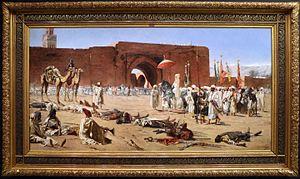
François Jean Baptiste Benjamin Constant, dit Benjamin-Constant, est un peintre et graveur français né le 10 juin 1845 à Batignolles-Monceau et mort le 26 mai 1902 à Paris.
Habité dès la préhistoire par des populations berbères, le Maroc et son territoire ont connu des peuplements phéniciens, carthaginois, romains, vandales, byzantins et arabes. C'est en 788, lors de son exil qu'Idris Iᵉʳ, fuyant les persécutions du califat des Abbassides, a donné naissance à un État dans le Maghreb al-Aqsa. Depuis, le Maroc a toujours gardé, si ce n'est une indépendance absolue, du moins une très forte autonomie.